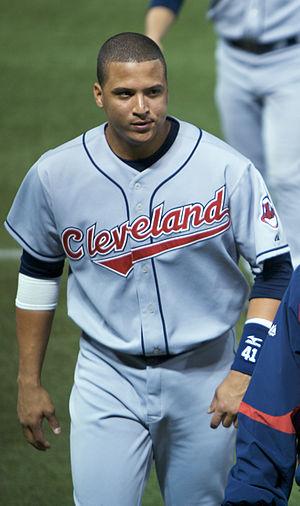
La saison 2009 des Indians de Cleveland est la 109ᵉ saison en ligue majeure pour cette franchise qui reste sur une saison 2008 en demi-teinte.
Víctor Jesus Martínez est le frappeur désigné de la Ligue majeure de baseball.